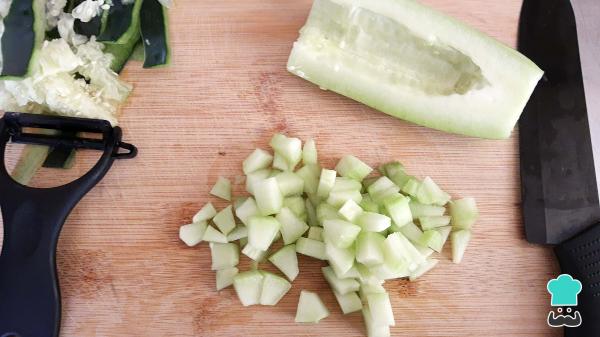
Para empezar la receta de pepihuates pela y quita las semillas al pepino y córtalo en cubitos pequeños. También puedes usar jícama y cortarla igualmente en cubos pequeños o rallarla.